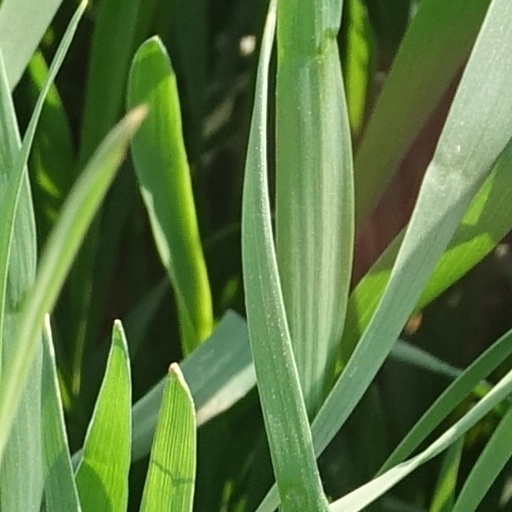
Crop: wheat